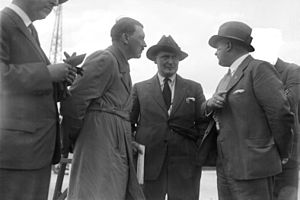
De lange knives nat / Udrensningen
Hitler med Göring og Röhm, november 1932
De lange knives nat, også kaldet Röhm-Putsch eller Operation Kolibri, var en udrensning, som fandt sted i Nazityskland mellem 30. juni og 2. juli 1934, da det nationalsocialistiske styre gennemførte en række politiske likvideringer. Førende skikkelser på den venstreorienterede fløj i nazistpartiet, herunder deres bannerfører Gregor Strasser, blev myrdet, og det samme blev fremtrædende konservative anti-nazister, såsom den tidligere kansler Kurt von Schleicher og Gustav Ritter von Kahr, som havde slået Hitlers ølkælderkup ned i 1923. Mange af de dræbte var ledere i Sturmabteilung, de paramilitære brunskjorter.